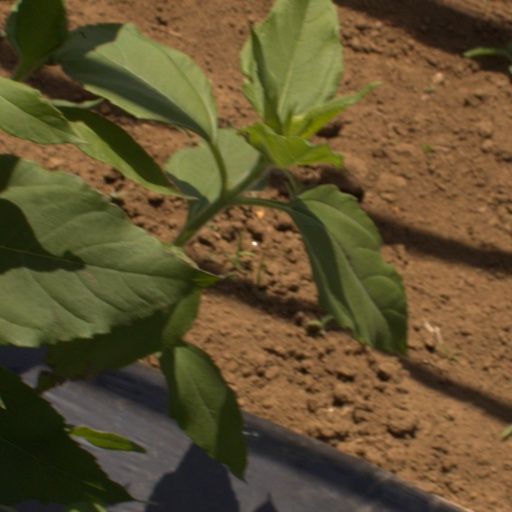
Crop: Jerusalem artichoke